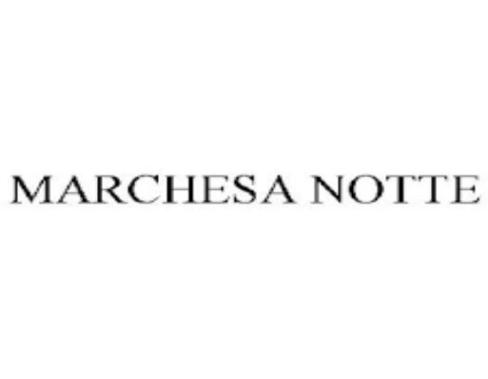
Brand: marchesa
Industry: Clothes